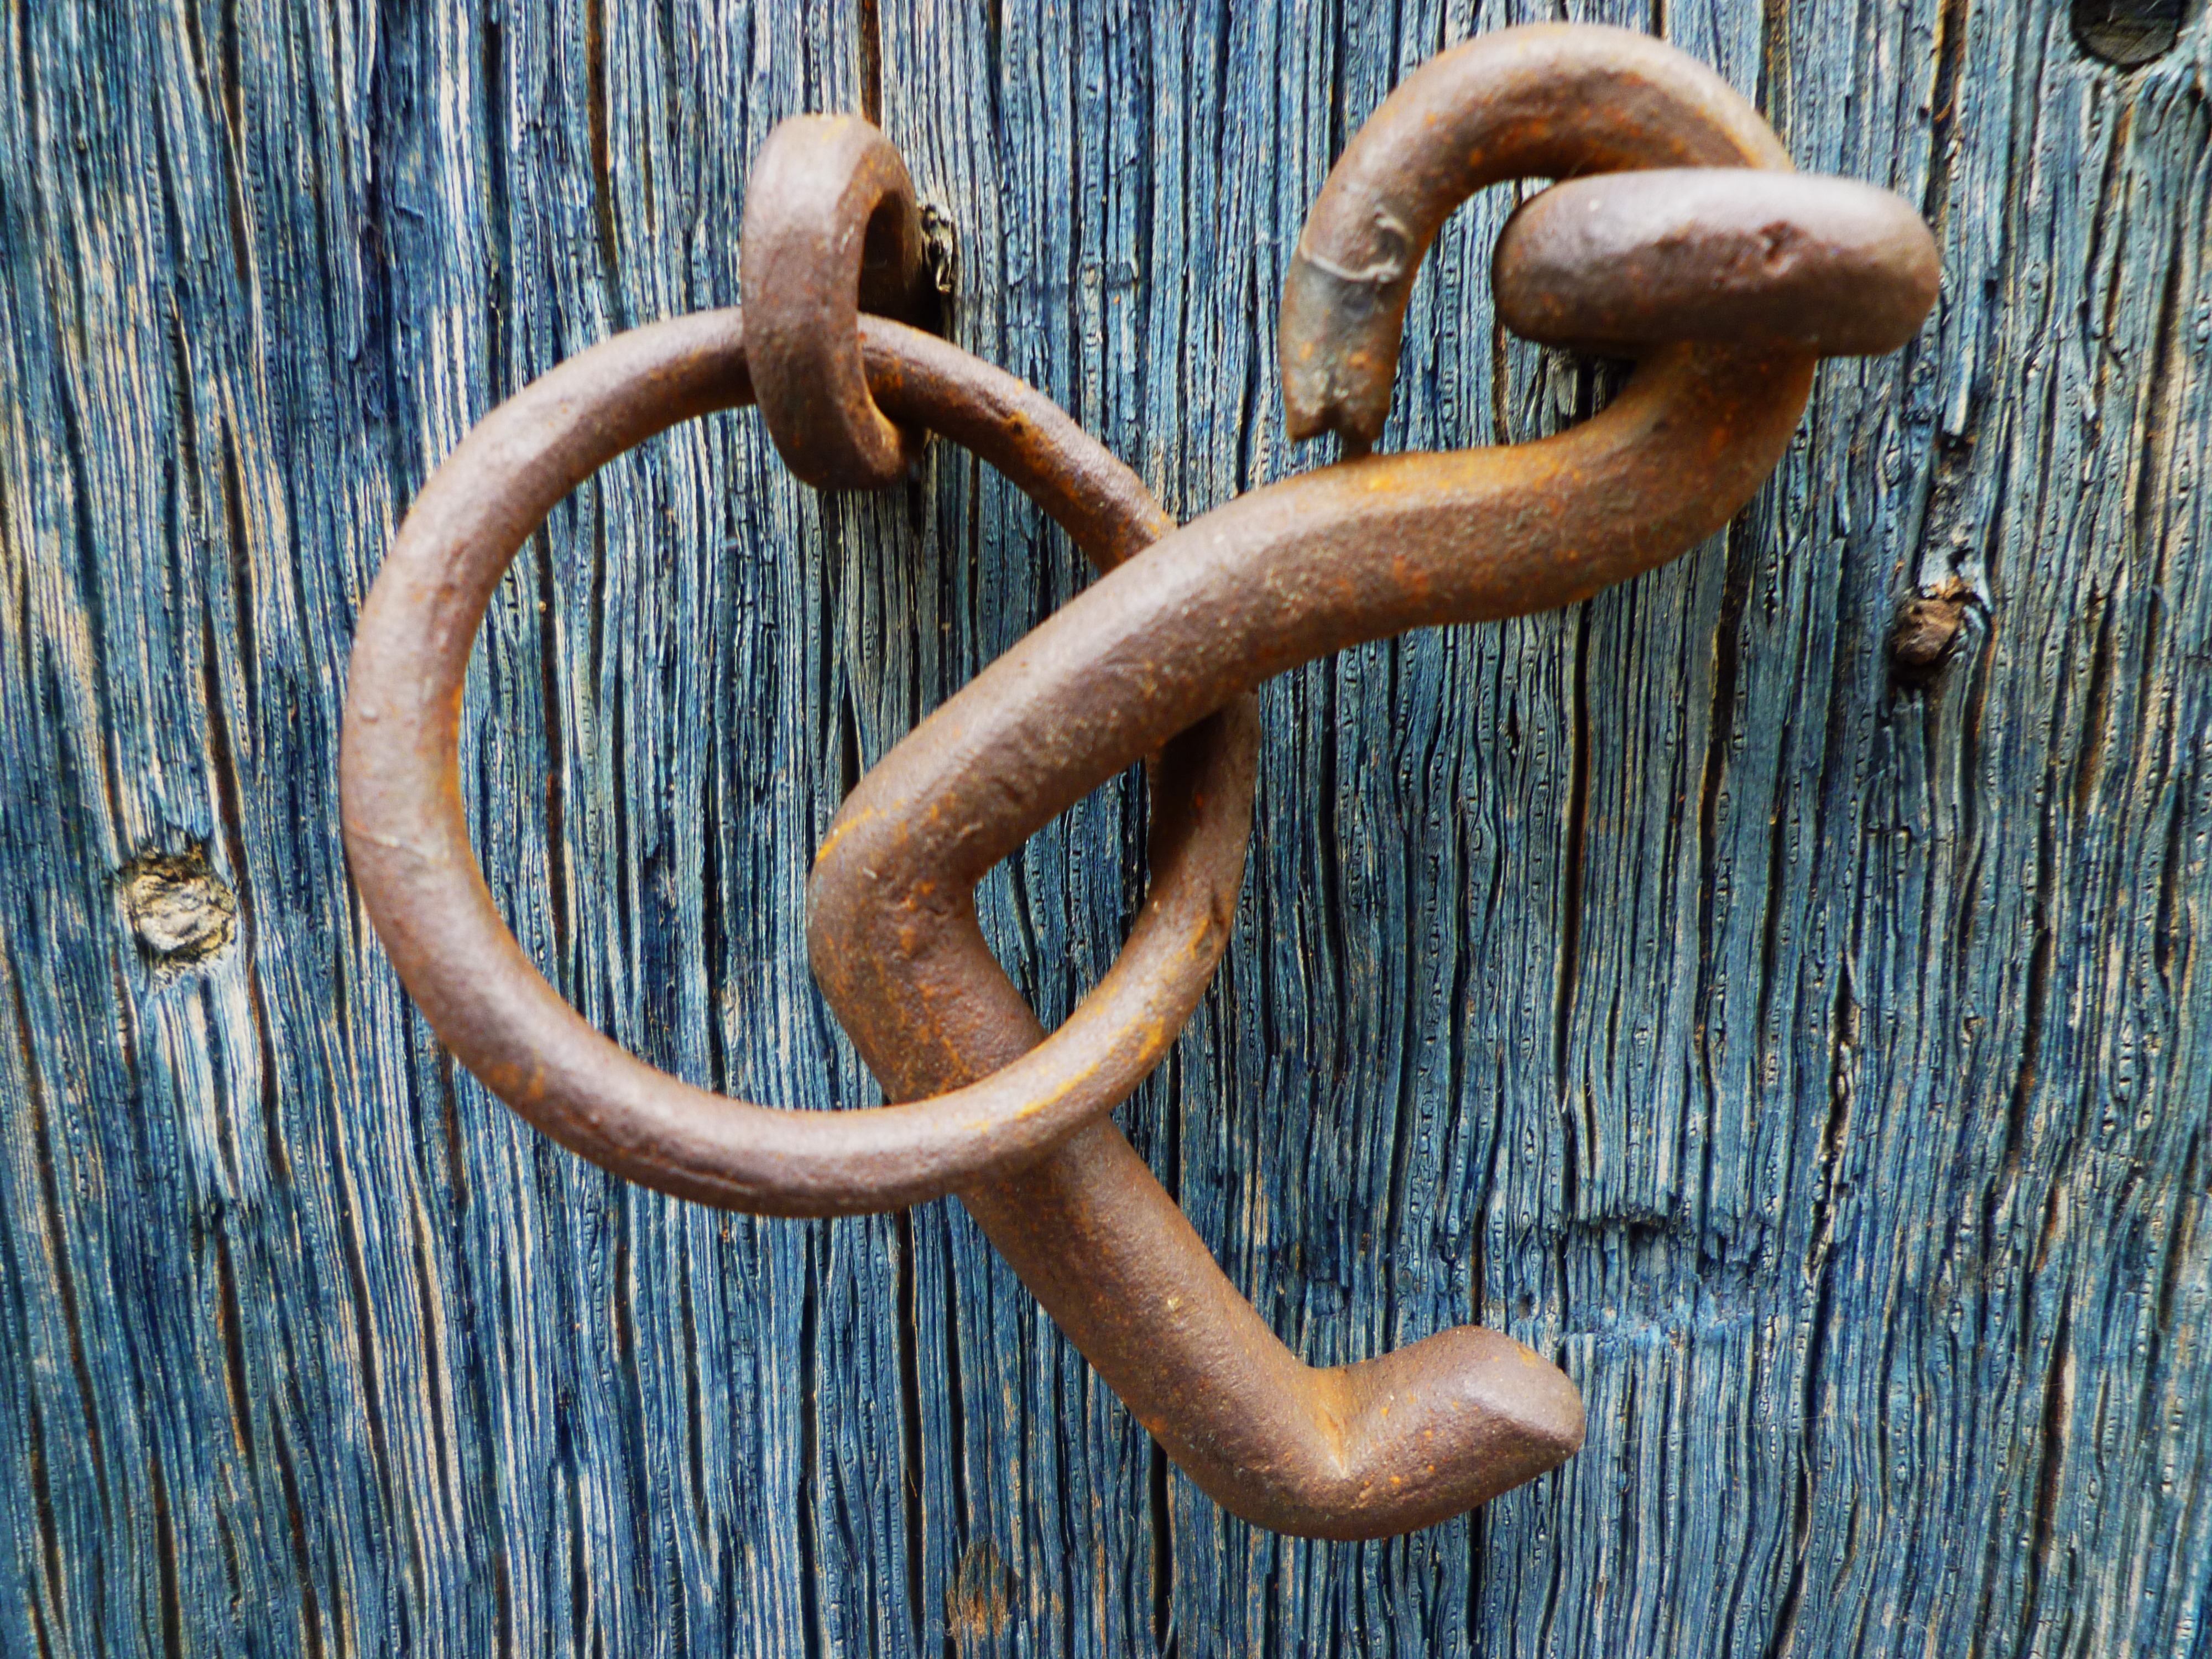
hand, wood, antique, old, horn, decay, material, shutter, antler, weathered, rusty, oxidation